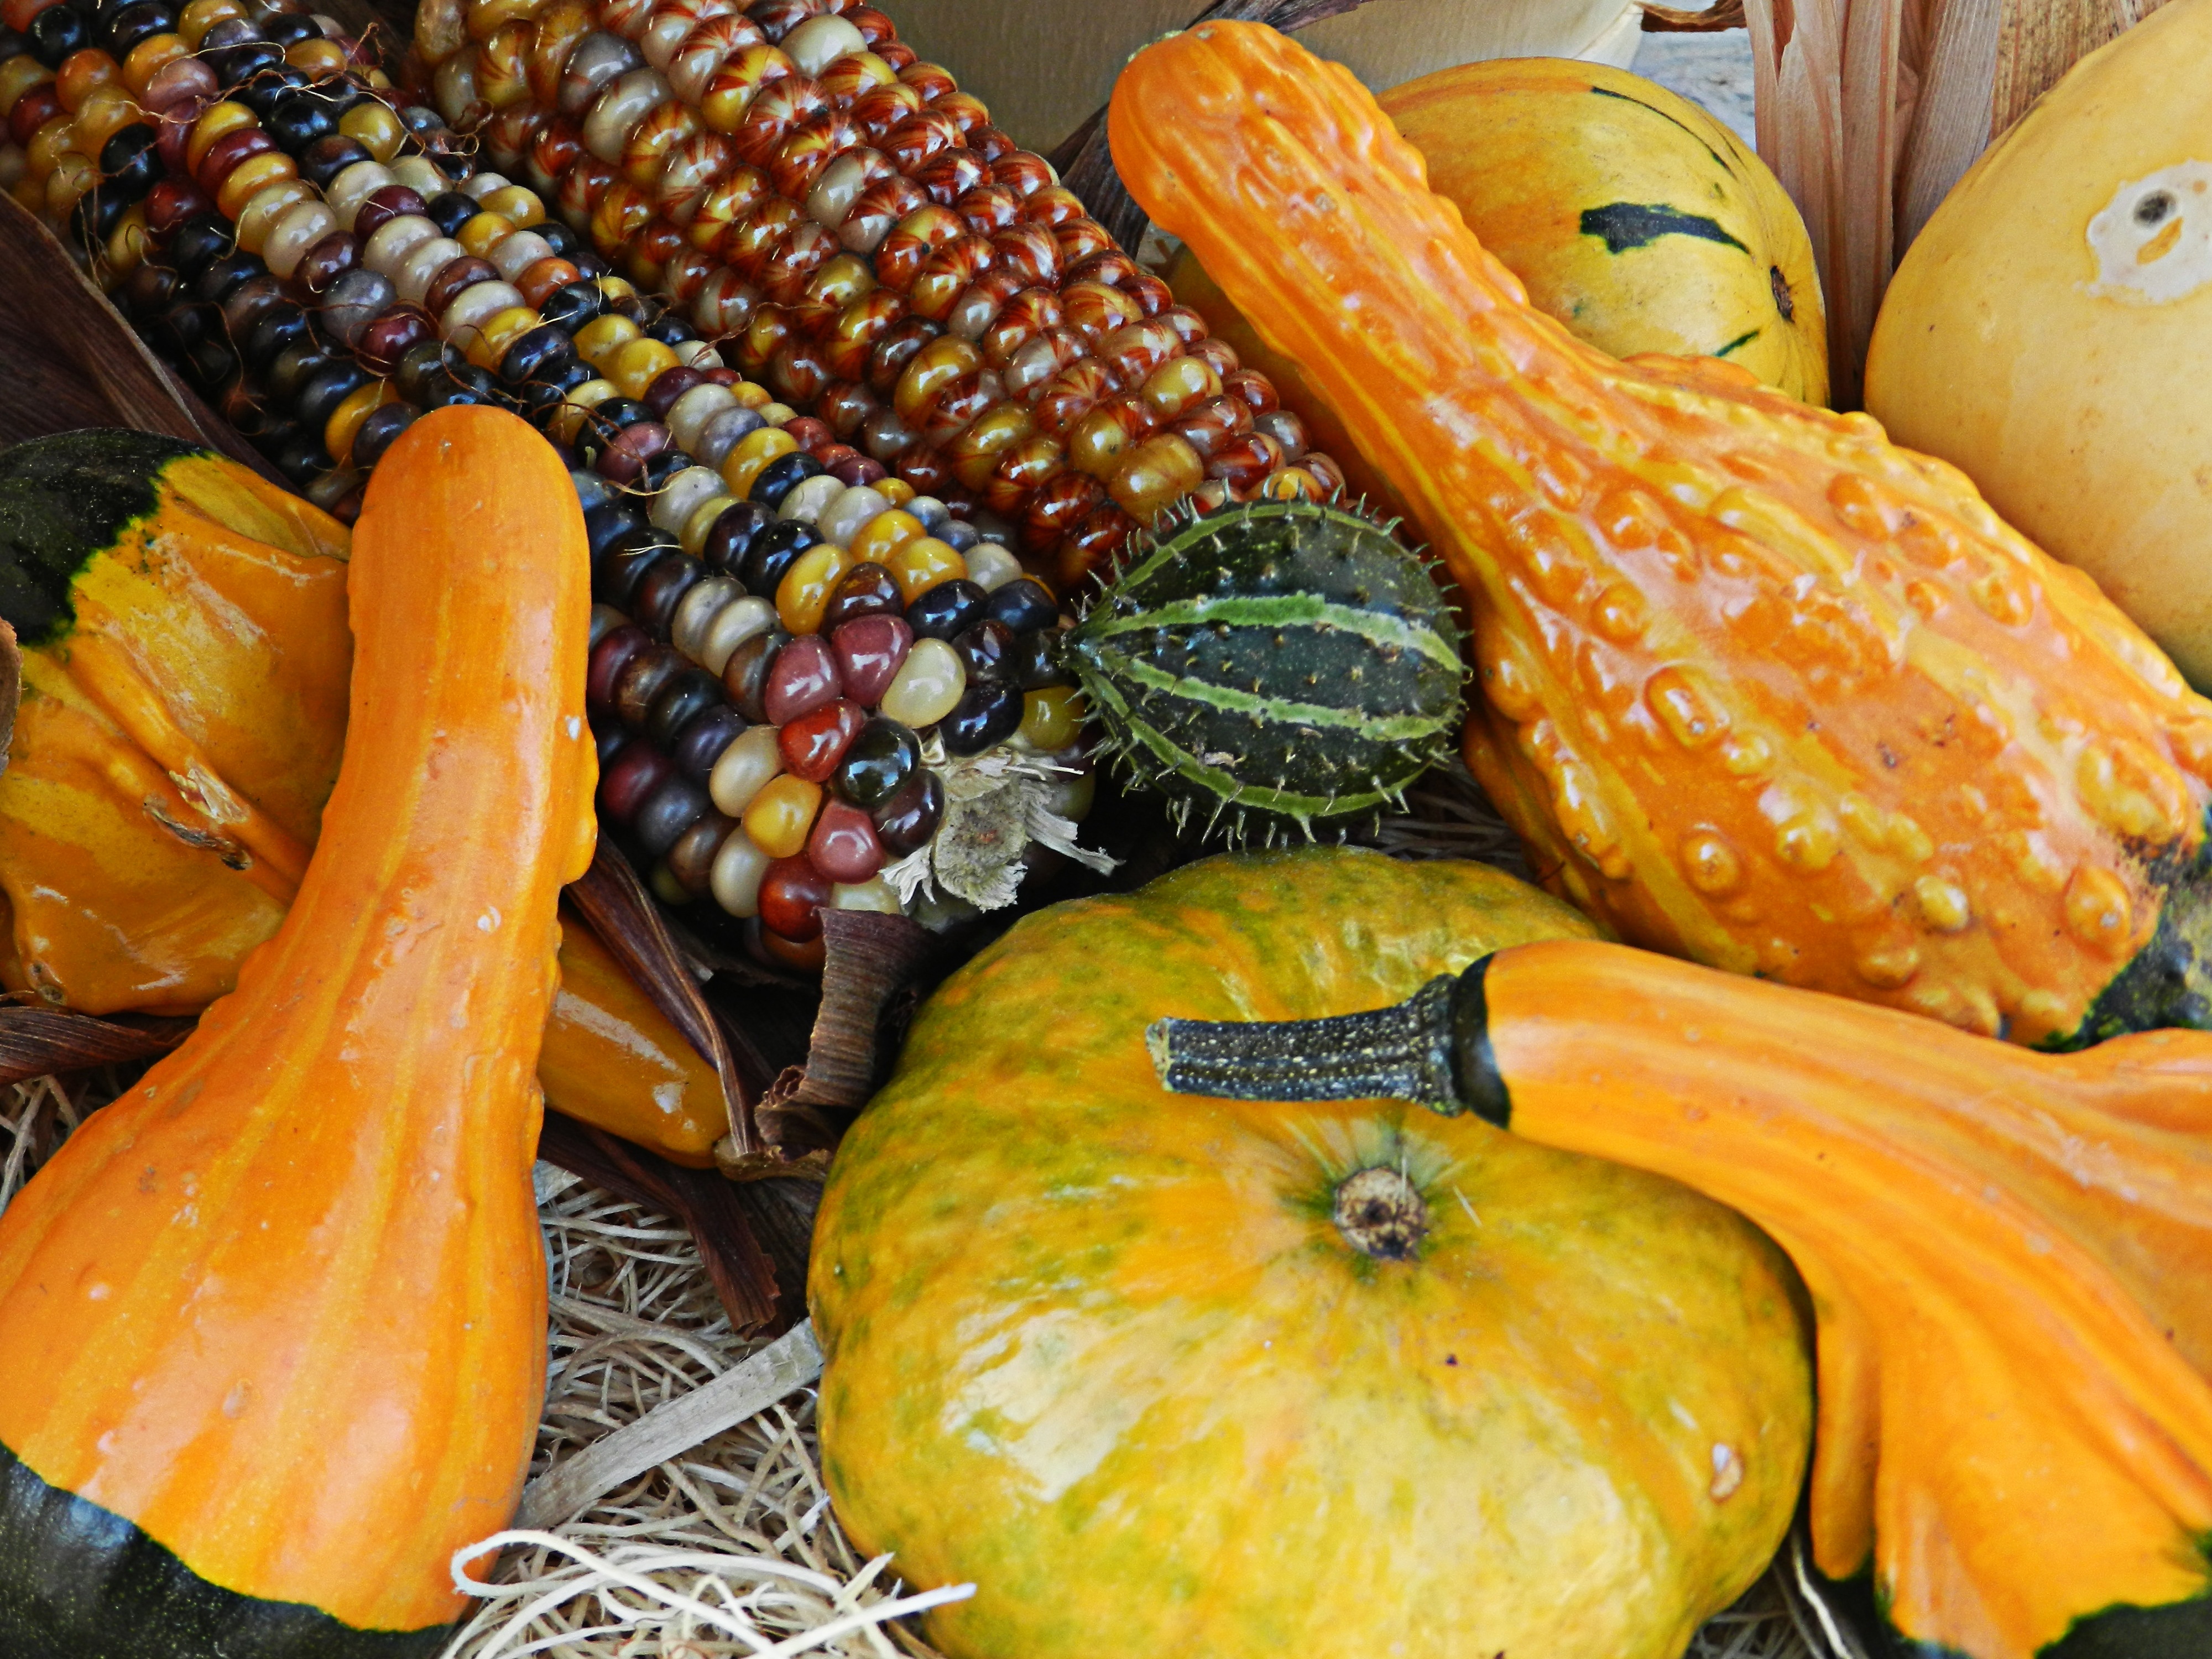
plant, fruit, fall, food, harvest, produce, vegetable, crop, autumn, pumpkin, market, agriculture, season, squash, gourd, seasonal, calabaza, carving, october, traditional, cucurbita, flowering plant, winter squash, land plant, cucumber gourd and melon family